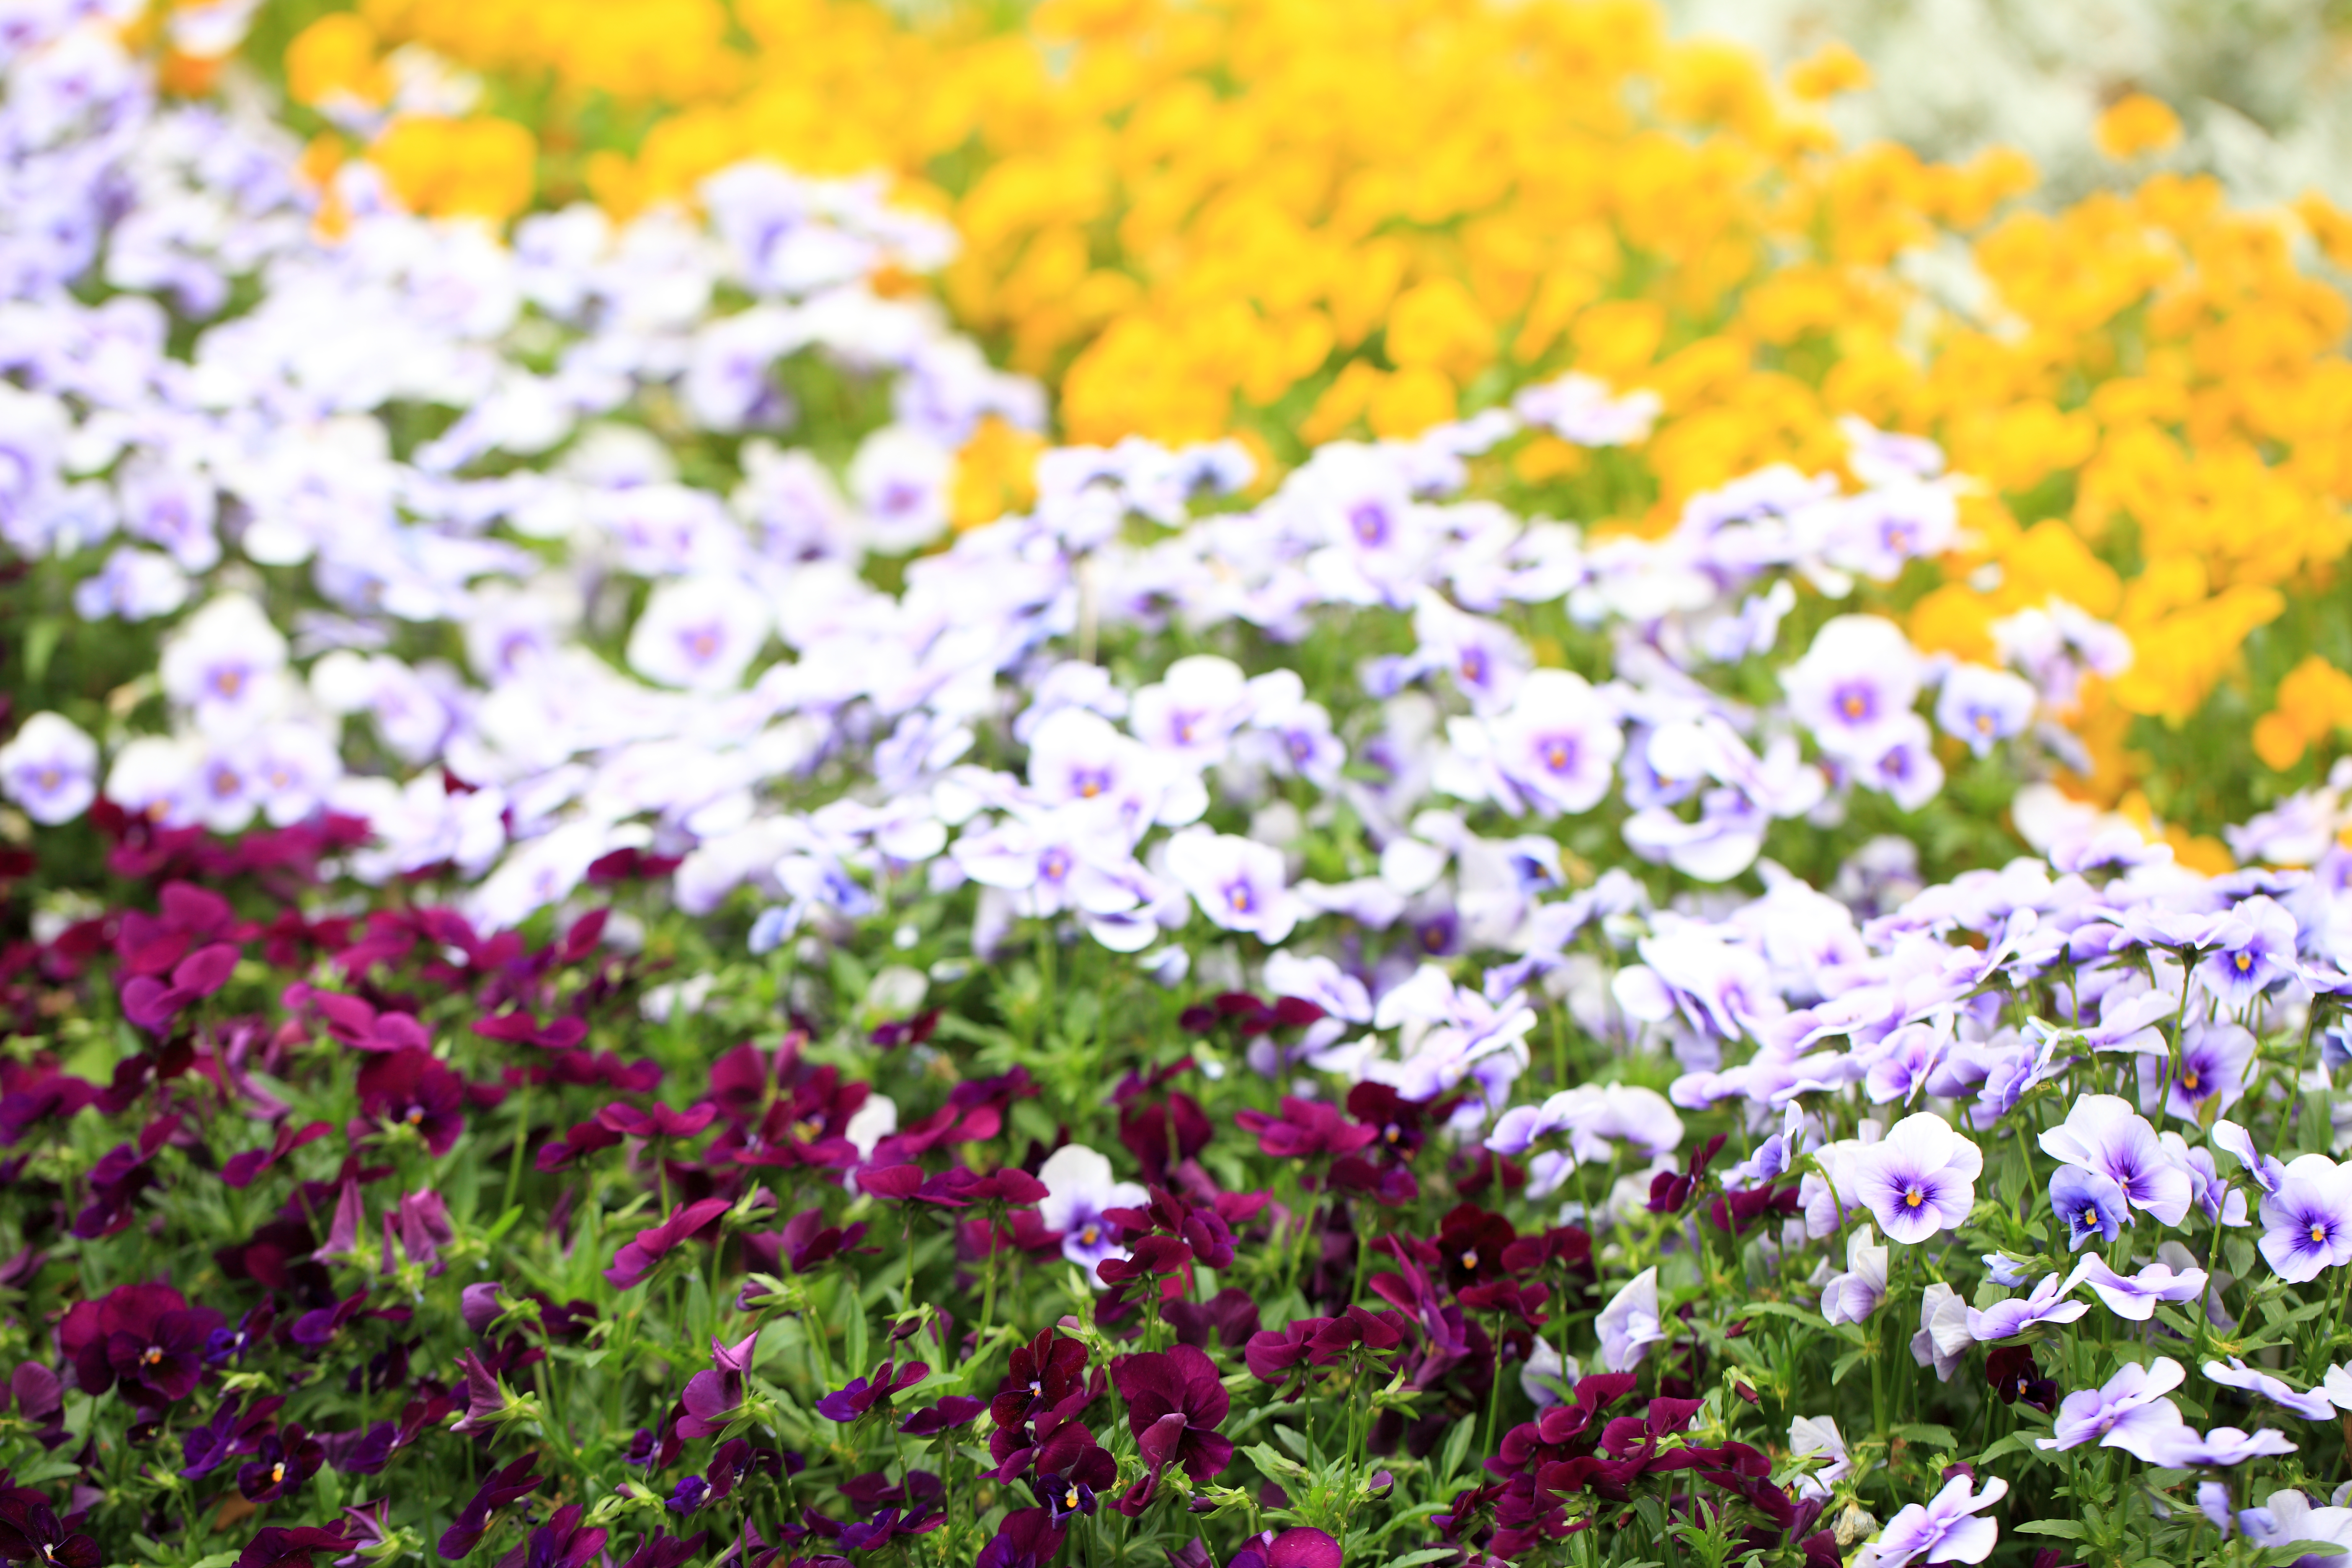
nature, grass, blossom, plant, field, lawn, meadow, leaf, flower, petal, pattern, high, botany, flora, wildflower, background, shrub, wallpaper, 5d, hires, markii, hi, res, resolution, macro photography, flowering plant, annual plant, land plant, violet family